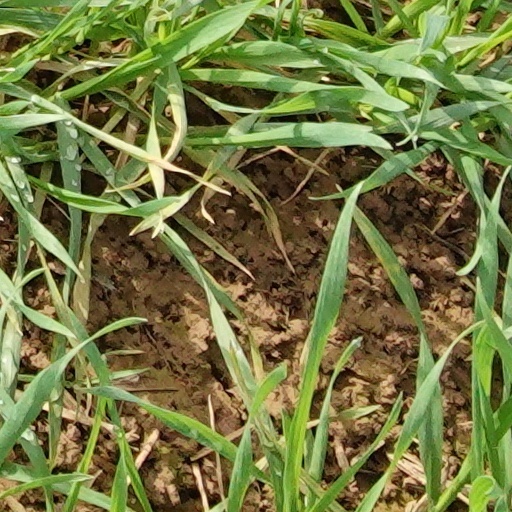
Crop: wheat